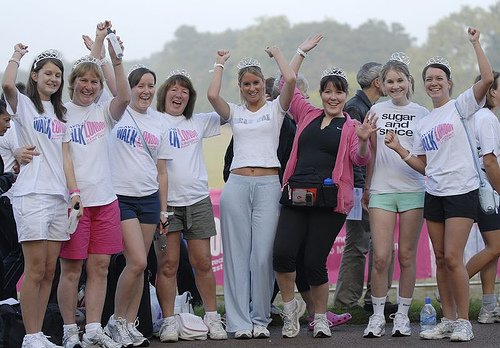
Label: not_food